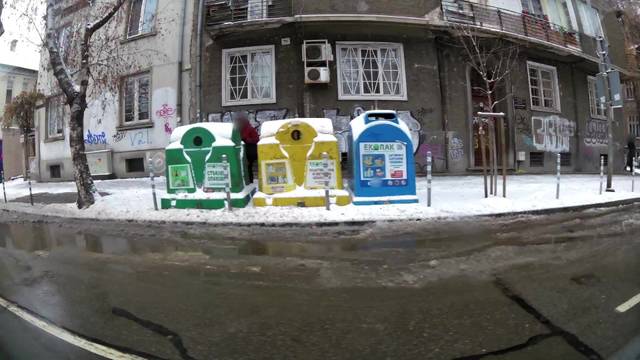
Region: Bulgaria
Coordinates: 42.695, 23.346